William Nauns Ricks

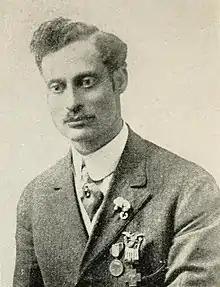
Ricks . The medals are likely from his Army service in the Spanish–American War.

William Nauns Ricks (September 6, 1876September 14, 1948) was an American newspaper poet who lived and worked primarily in the San Francisco Bay Area. He published hundreds of poems, mainly in the popular press, and one collection.